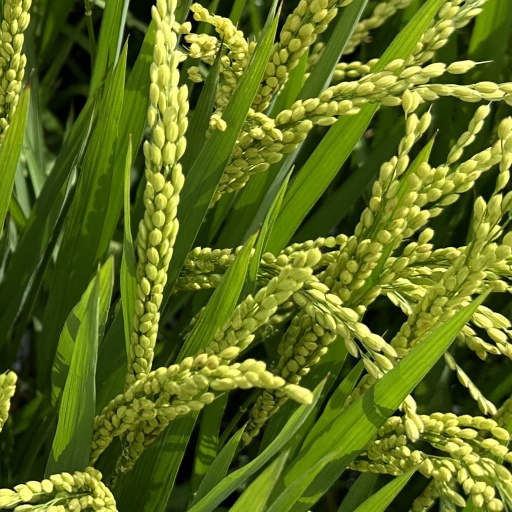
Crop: rice